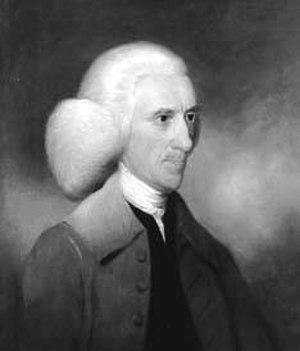
Alexander Wilson est un chirurgien, fondeur de caractères, mathématicien et météorologue écossais, membre de la Royal Society of Edinburgh. Il est des premiers scientifiques à faire mention de l'utilisation de cerfs-volants dans ses études météorologiques.